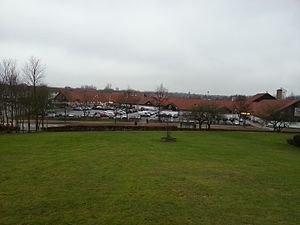
Søndermarken (Mørdrup Sogn) / Espergærdecenteret
Espergærdecenteret set fra Kløvermarken. Søndermarken kan anes bag træerne til venstre i billedet.
Søndermarken er en gade i Espergærde. Gaden forbinder Kløvermarken mod øst og Hovvej mod vest. Gaden fungerer som adgangsvej til Espergærdecenteret for de boligområder, som ligger ved vejen. Gaden har busforbindelse.